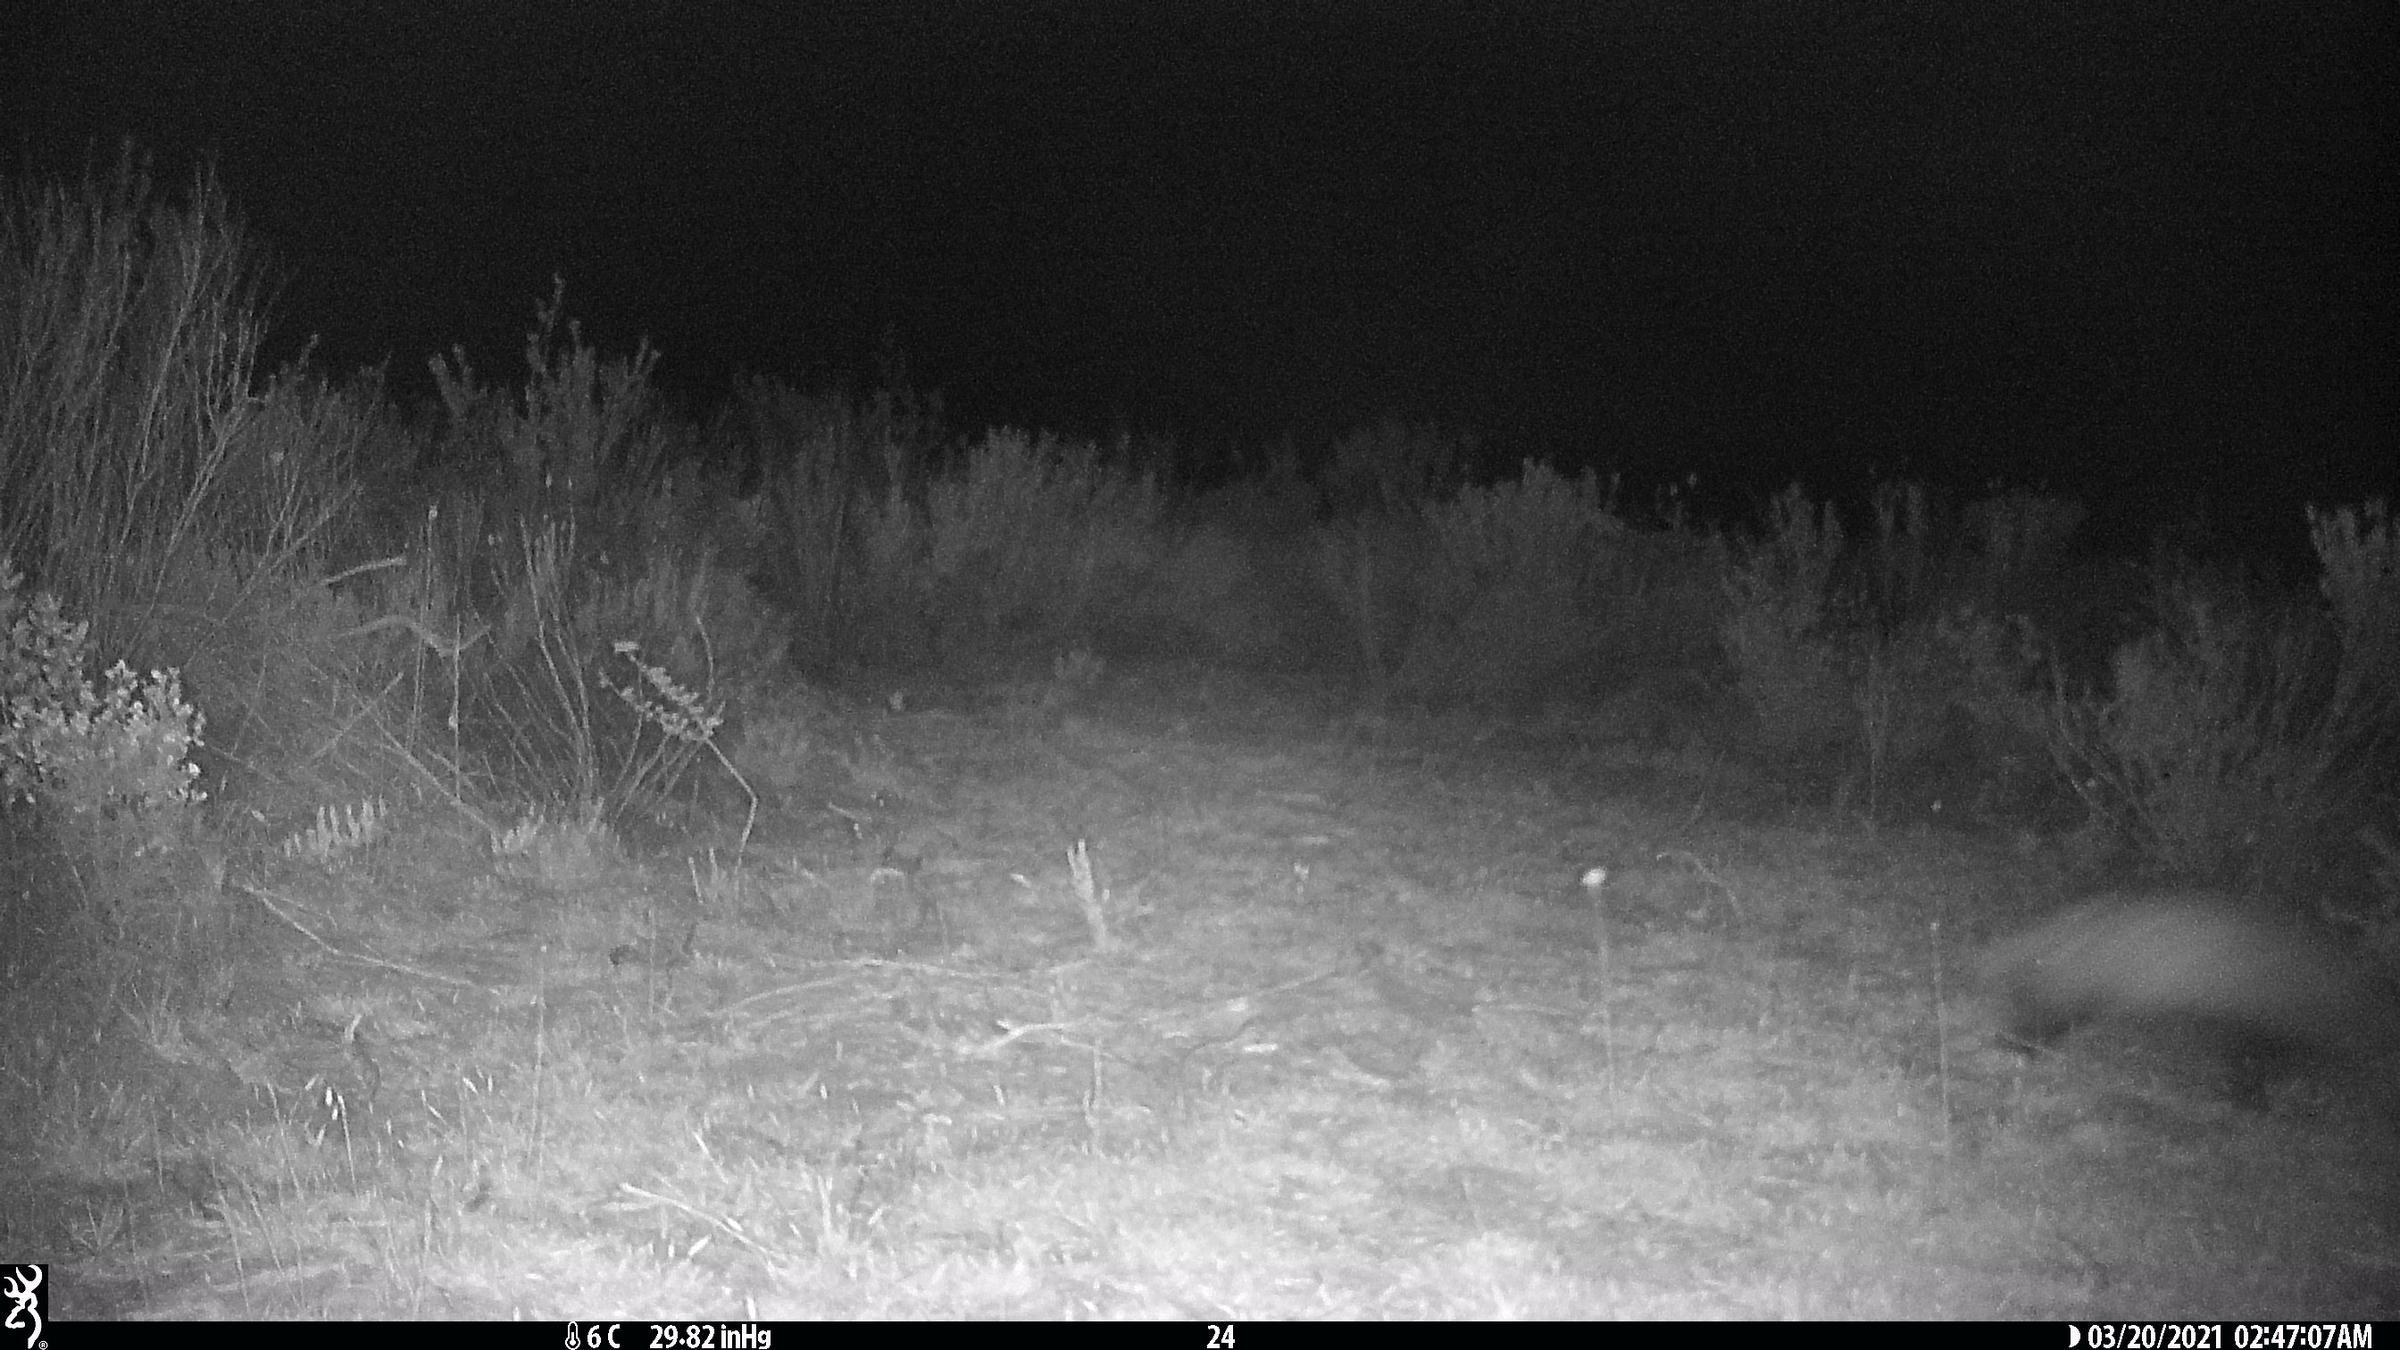
Species: Meles meles